Beisan Subdistrict, Mandatory Palestine

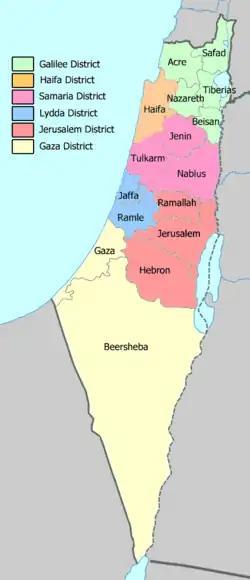
Subdistricts grouped by districts in 1945. Galilee District with Beisan Subdistrict in green.

The Beisan Subdistrict was one of the subdistricts of Mandatory Palestine. It was located around the city of Baysan. After the 1948 Arab-Israeli War, the subdistrict disintegrated; most of it became part of Israel, and has been merged with the neighboring Nazareth Subdistrict to from the modern-day Jezre'el County. The southernmost parts, however, fell within the modern-day West Bank - because of that, they were first occupied and unilaterally annexed by Jordan, and were later occupied by Israel following the Six-day War.